Hunan–Hubei–Jiangxi Soviet

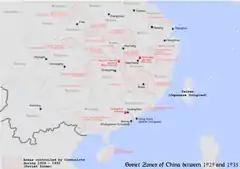
Map showing the communist-controlled Soviet Zones of China between 1929 and 1935.

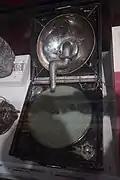
Phonograph used by Red Army at Hunan-Hubei-Jiangxi Revolutionary Base Area

The Right-Kuomintang ("Nationalist") Government intended to destroy the Soviet by means of one of its broadly unsuccessful "Encirclement" campaigns. The Communist response is known as the Counter-Encirclement Campaign at the Hunan–Hubei–Jiangxi Soviet (or, since the action pre-dates the establishment of the CSR, the Counter-Encirclement Campaign at the Hunan-Hubei-Jiangxi Revolutionary Base).